Governor of South Carolina

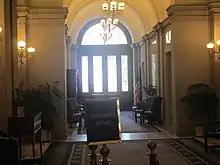
Outer part of the governor's office in the South Carolina State House in Columbia

The governor of South Carolina is the head of government of South Carolina. The governor is the "ex officio" commander-in-chief of the National Guard when not called into federal service. The governor's responsibilities include making yearly "State of the State" addresses to the South Carolina General Assembly, submitting an executive budget, and ensuring that state laws are enforced.